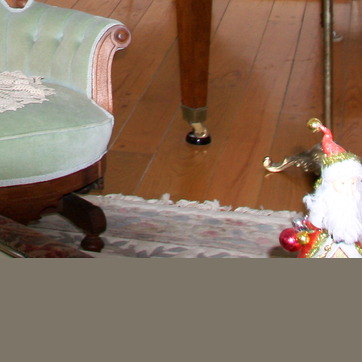
Material: wood